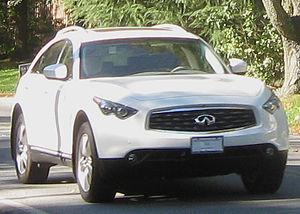
Le FX est le premier crossover de la marque de luxe Infiniti. Lancé en 2003, il a permis d'améliorer et d'étendre l'image de cette marque vouée à jouer un rôle mineur sur le marché du haut de gamme. Grâce à son style reconnaissable entre mille, il a réussi son objectif et s'est renouvelé pour une seconde génération en 2008. Celle-ci a traversé l'Atlantique pour arriver en Europe en octobre 2008, et en 2010, il est équipé d'une motorisation diesel.